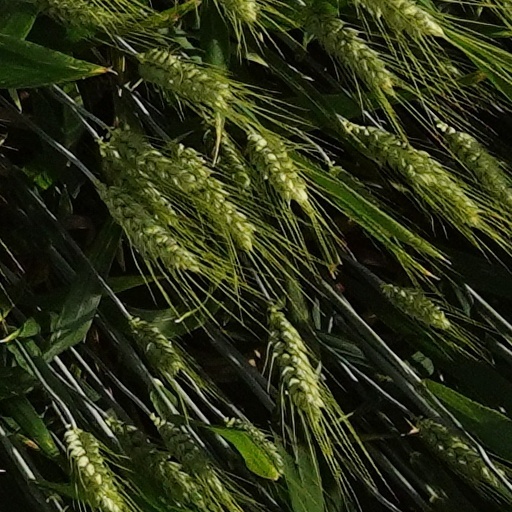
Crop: wheat